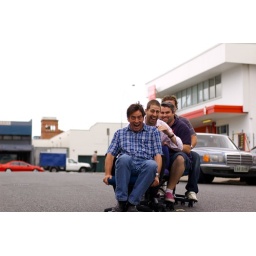
&amp;quot;let's play silly buggers on the office chairs outside in the middle of the road....!&amp;quot;